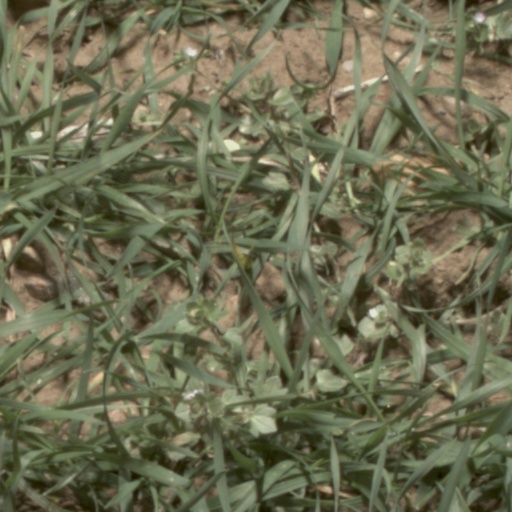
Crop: wheat